The Glass Key

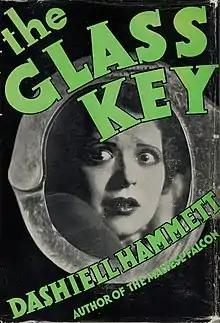
Cover of the first edition

The Glass Key is a novel by American writer Dashiell Hammett. First published as a serial in "Black Mask" magazine in 1930, it then was collected in 1931 (in London; the American edition followed 3 months later). It tells the story of a gambler and racketeer, Ned Beaumont, whose devotion to Paul Madvig, a crooked political boss, leads him to investigate the murder of a local senator's son as a potential gang war brews. Hammett dedicated the novel to his onetime lover Nell Martin.